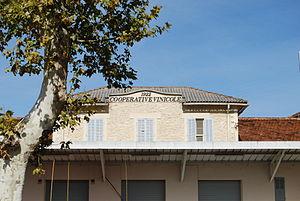
Cave coopérative de Pertuis
Pertuis est une commune française située dans le département de Vaucluse, en région Provence-Alpes-Côte d'Azur. Elle est longée au sud par la Durance, qui après avoir servi de limite entre le comté de Provence et le comté de Forcalquier, sert aujourd'hui de limite entre les départements de Vaucluse et des Bouches-du-Rhône.
Une cave coopérative de vinification, aussi appelée coopérative vinicole, est un groupement de vignerons. Elle produit et vend du vin issu des raisins de ses adhérents. Elle effectue en commun les opérations de vinification, de stockage, de vente et, pour beaucoup d’entre elles, de conditionnement.